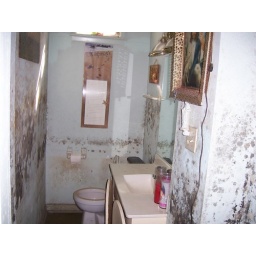
mildew above the sink in the jesus bathroom